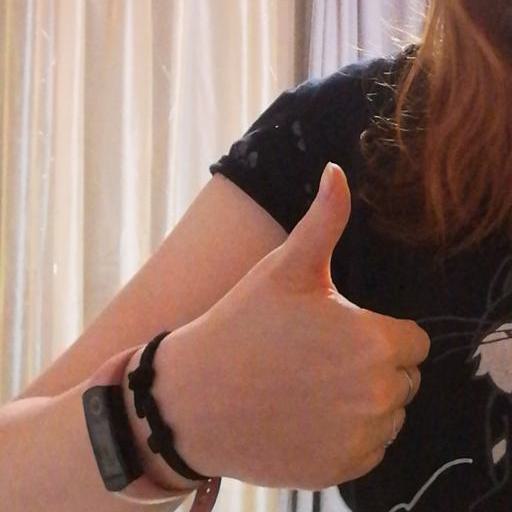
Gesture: like